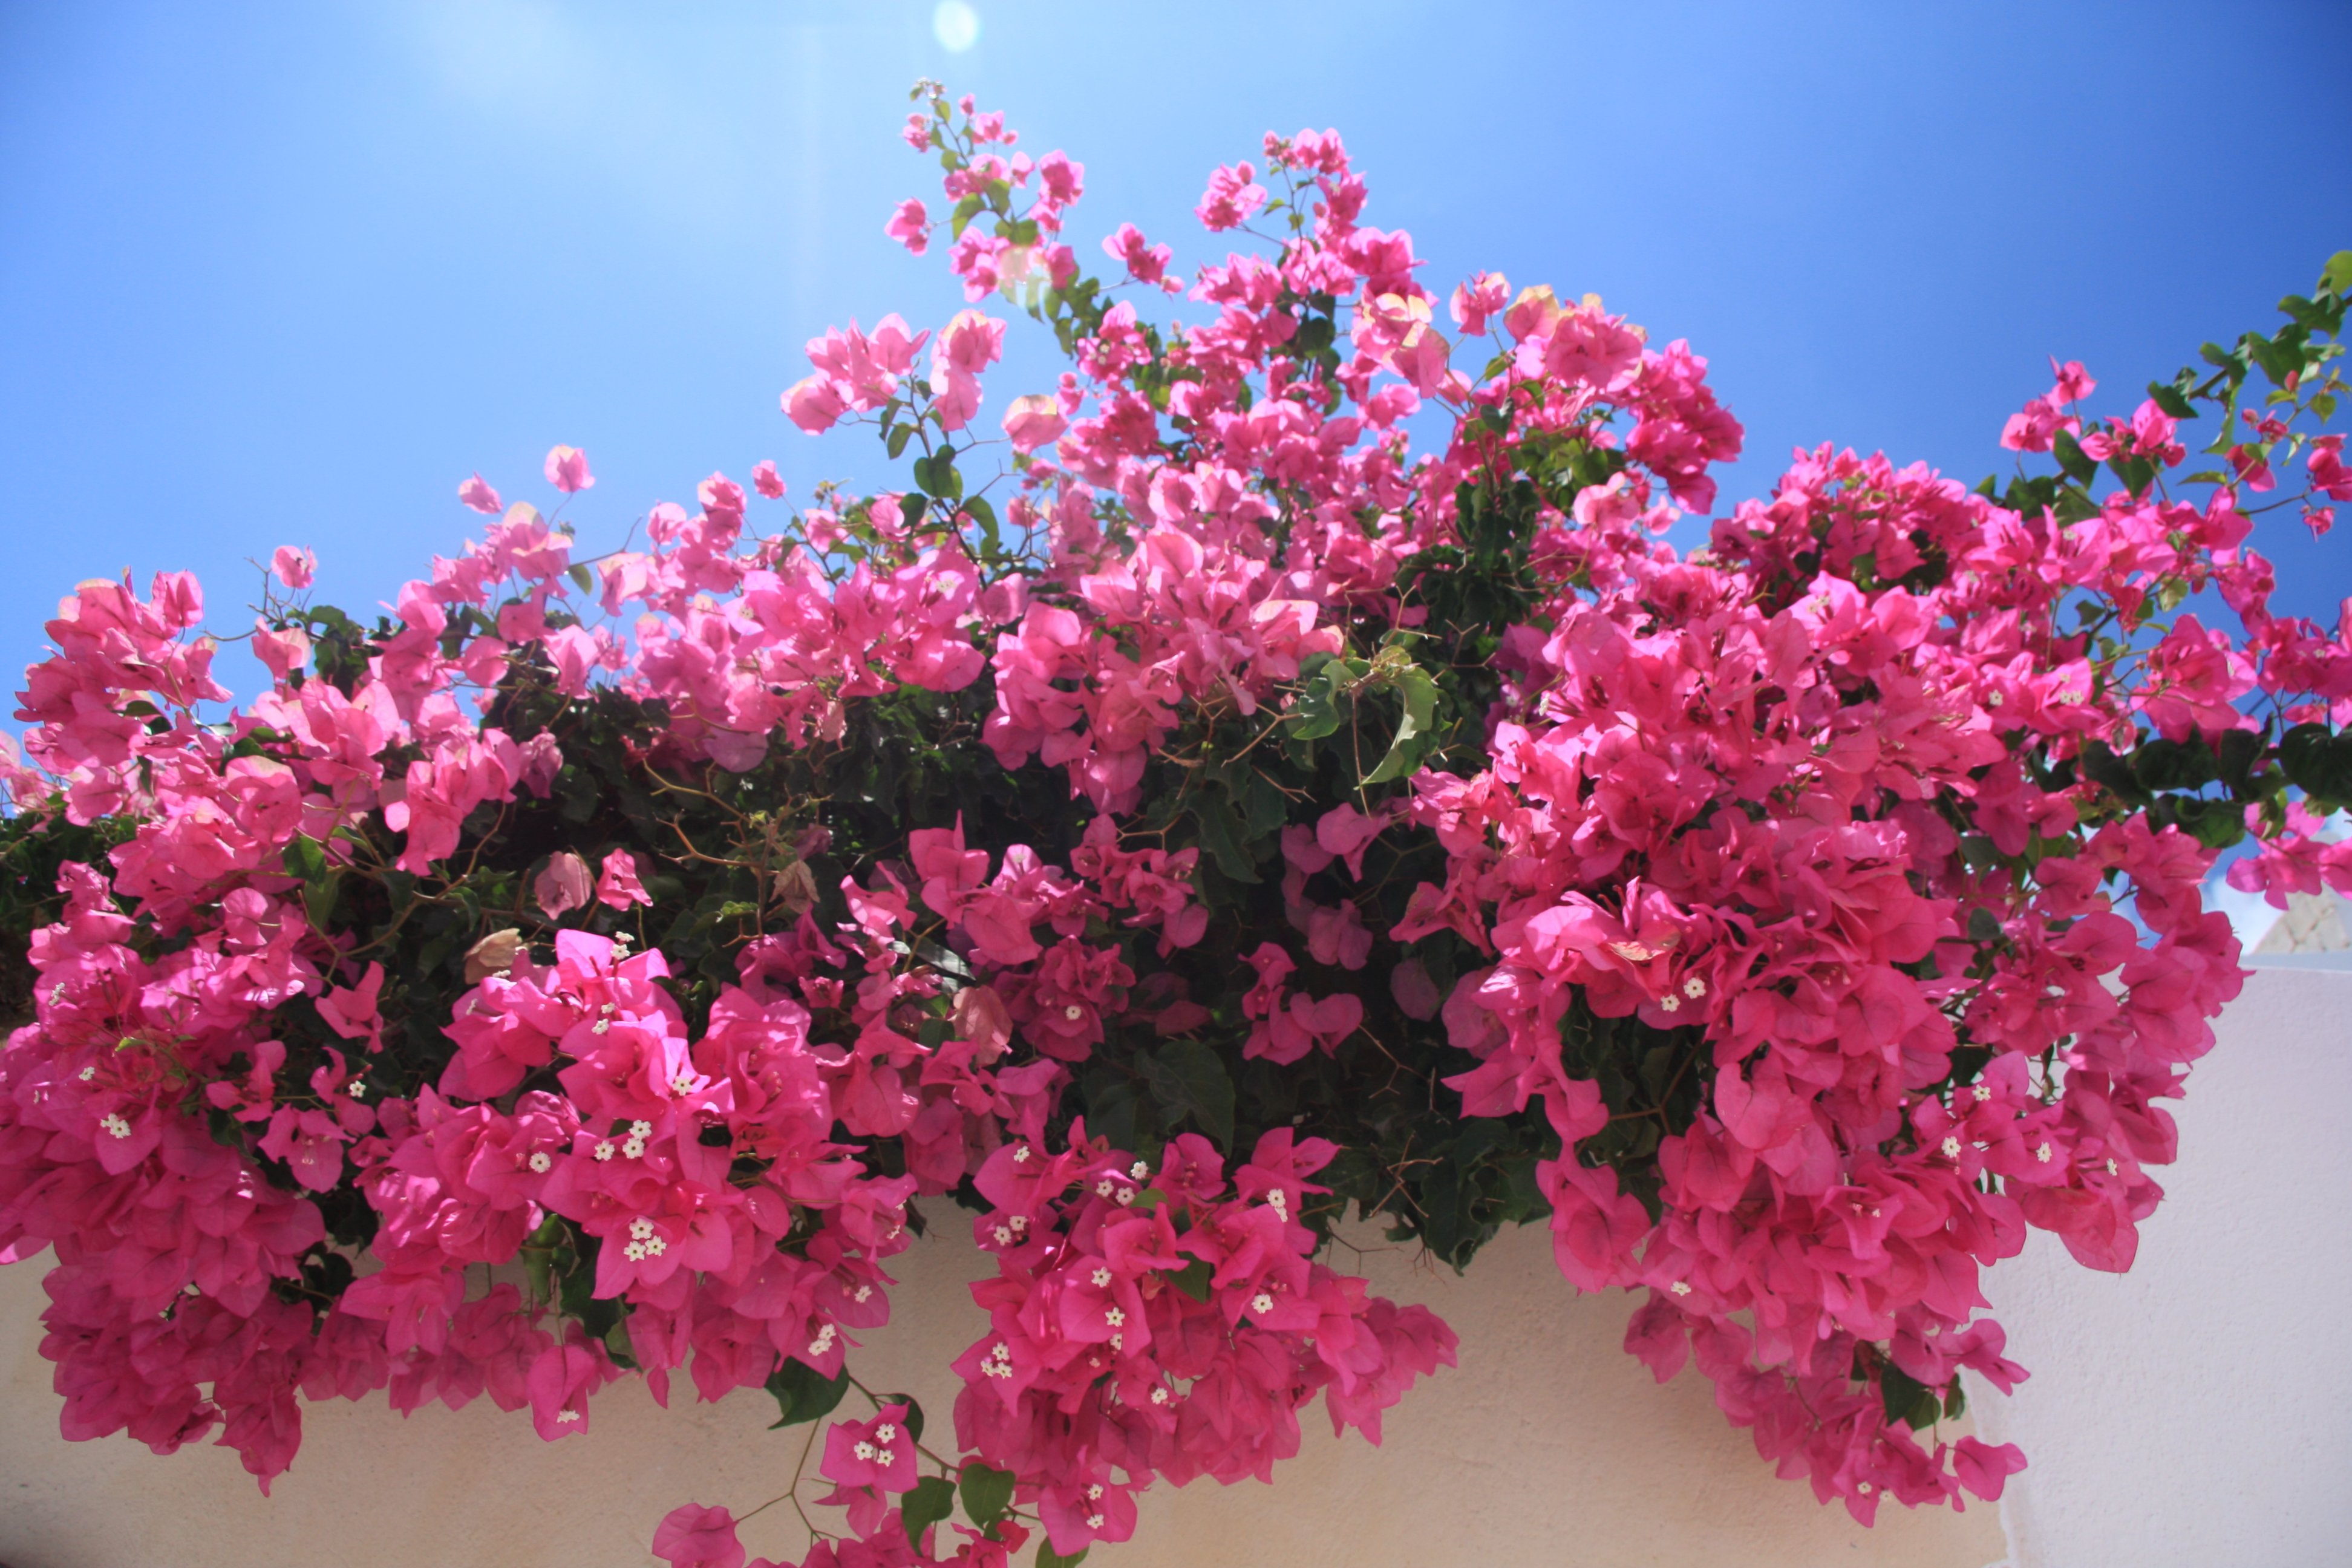
tree, branch, blossom, plant, leaf, flower, petal, pink, flora, flowers, santorini, shrub, bougainvillea, ornamental, flowering plant, greek island, woody plant, land plant